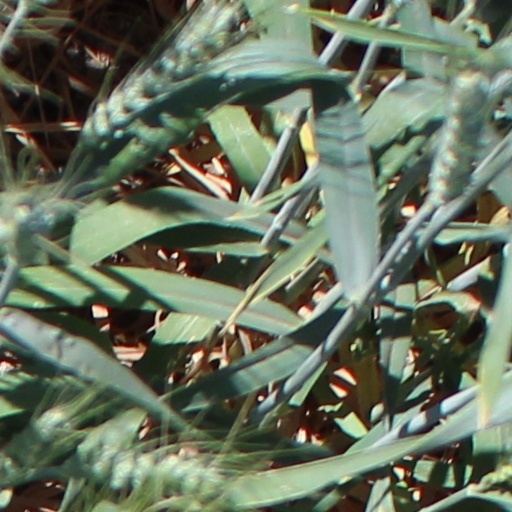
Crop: wheat